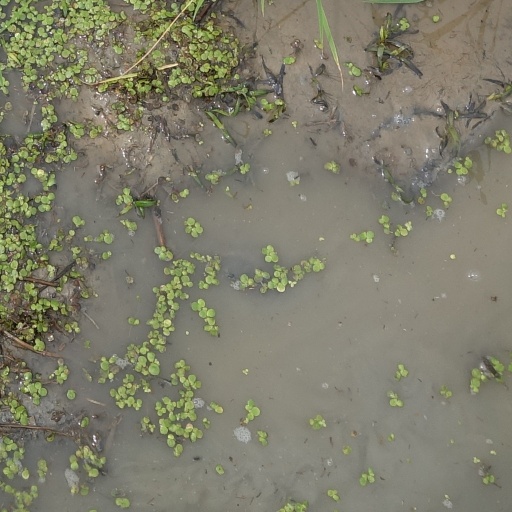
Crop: rice